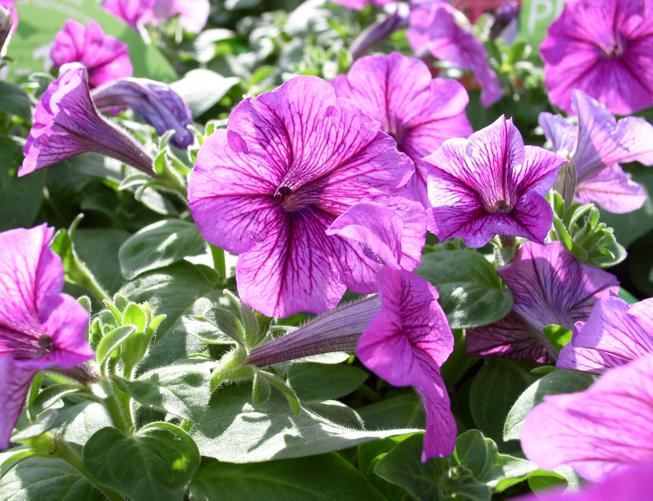
Label: petunia